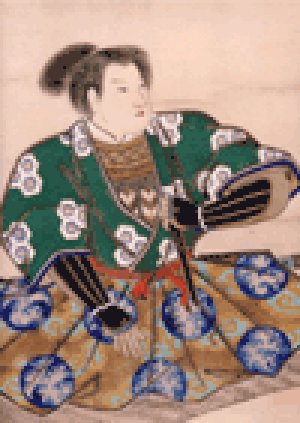
Le clan Kikuchi de la province de Higo est une puissante famille de daimyos de Higo, Kyūshū. La lignée Kikuchi est renommée pour ses courageux services consacrés à la défense de l'empereur et à son opposition aux envahisseurs étrangers. Le clan se distingue pour la première fois en 1009 lors de l'invasion du nord de Kyūshū par les Jurchens. La famille se fait connaître lors de l'invasion mongole du Japon en 1281, quand l'héroïsme de Kikuchi Takefusa permet de repousser l'ennemi. La famille est également active durant la restauration de Kenmu, tentative de l'empereur Go-Daigo de réaffirmer l'autorité impériale face au shogunat Kamakura.